Anna Nordlander

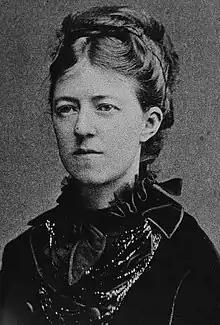
Anna Nordlander

Anna Catharina Nordlander (28 October 1843 – 26 February 1879), was a Swedish painter. She is known for her portraits and her depictions of genre- nature- and folk life: she is also counted as a pioneer in the illustration of the lives of the Forest Sami ("Skogssamar") of northern Sweden.